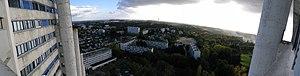
Le Sillon de Bretagne est un immeuble de grande hauteur situé à Saint-Herblain, commune limitrophe de Nantes, en France.